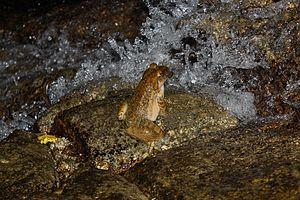
Quasipaa spinosa, la grenouille épineuse géante est une espèce d'amphibiens de la famille des Dicroglossidae, vivant dans les ruisseaux de montagnes, en Chine du Centre, du Sud-Ouest et du Sud et au Viêt Nam du Nord.